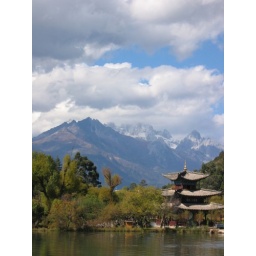
10.27.2004 :: lijiang :: black dragon pool, jade dragon mountain (&lt;em&gt;yulong shan&lt;/em&gt; in he distance)